1945 Empire State Building B-25 crash

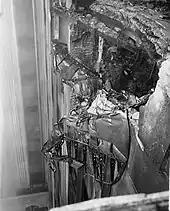
A black-and-white photo of airplane wreckage embedded in the facade, high up

At 9:40 a.m., the aircraft crashed into the north side of the Empire State Building, between the 78th and 80th floors, making an hole in the building into the offices of the War Relief Services and the National Catholic Welfare Council. One engine shot through the south side opposite the impact, flew as far as the next block, dropped , landed on the roof of a nearby building and caused a fire that destroyed a penthouse art studio. The other engine and part of the landing gear fell down an elevator shaft, severing its cables. The resulting fire was extinguished in 40 minutes. The Empire State Building fire is the highest structural fire to be brought under control by New York firefighters.